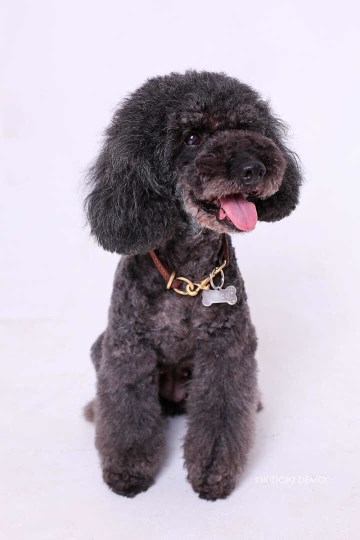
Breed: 2925-n000114-toy_poodle